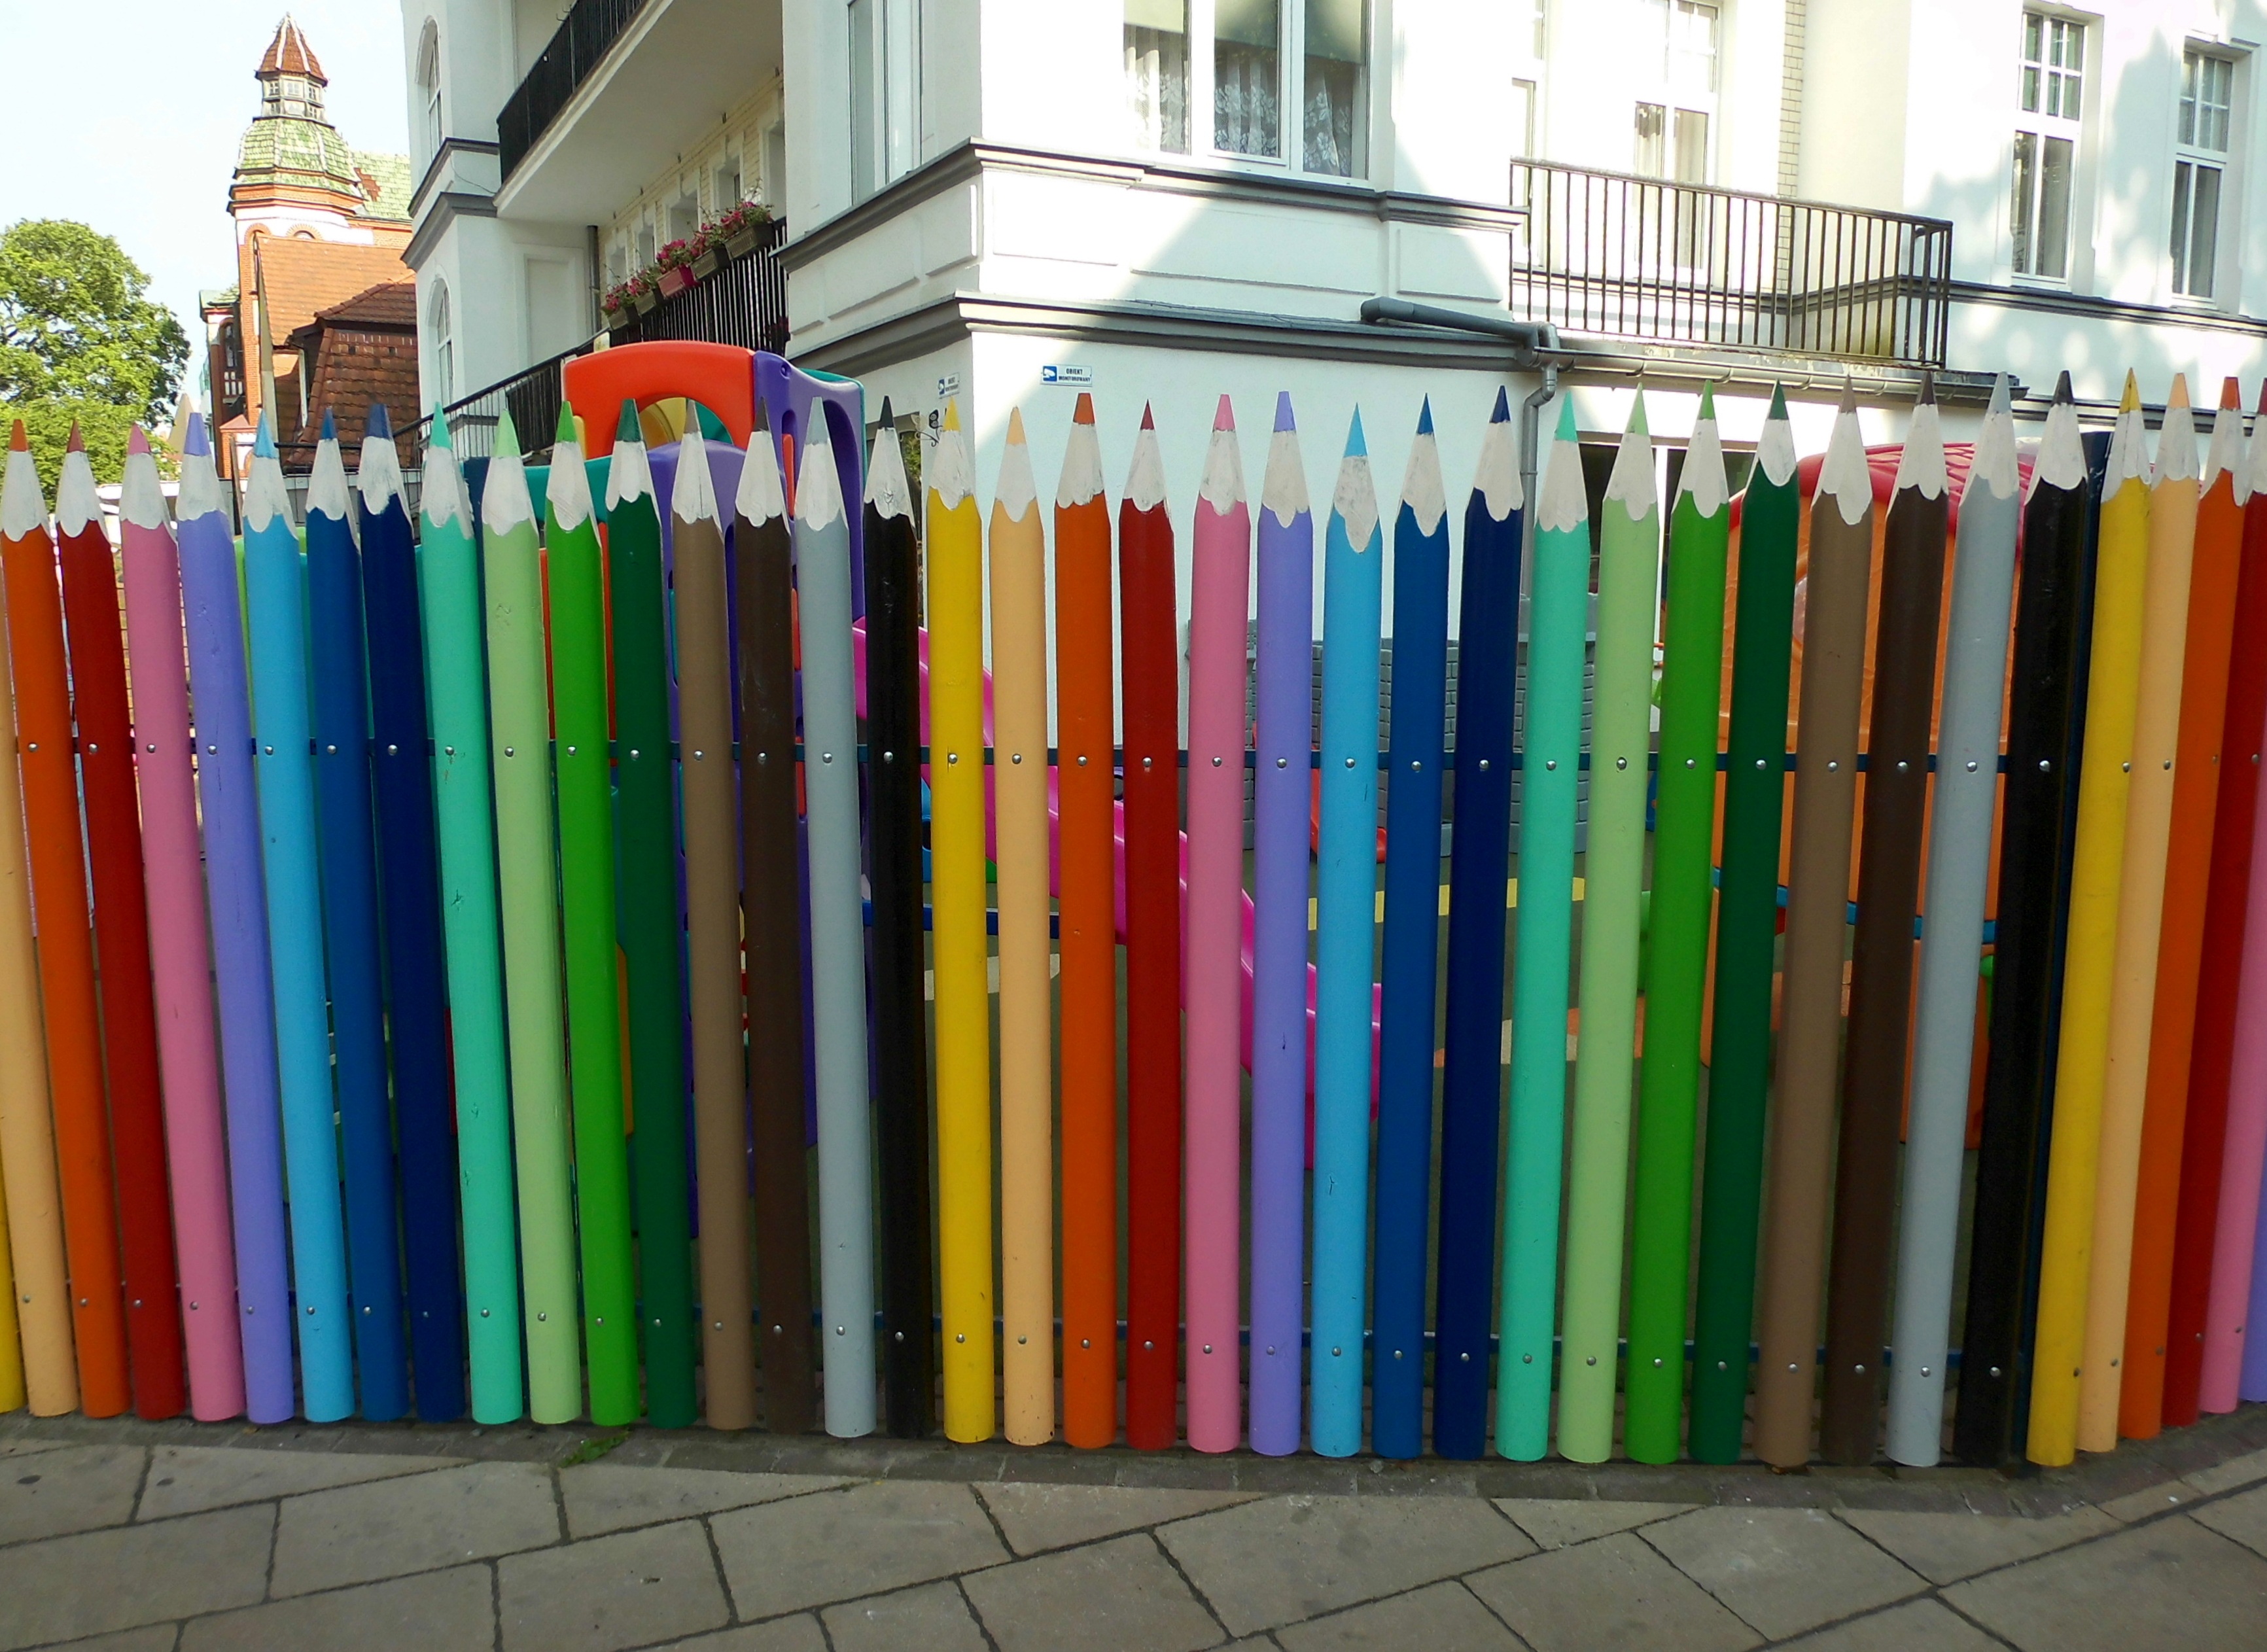
fence, color, colorful, limit, plot, colour pencils